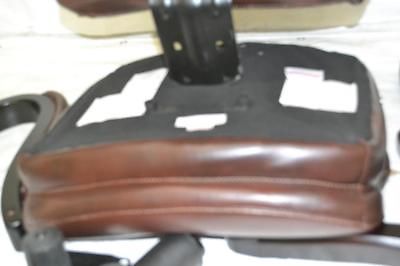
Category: chair